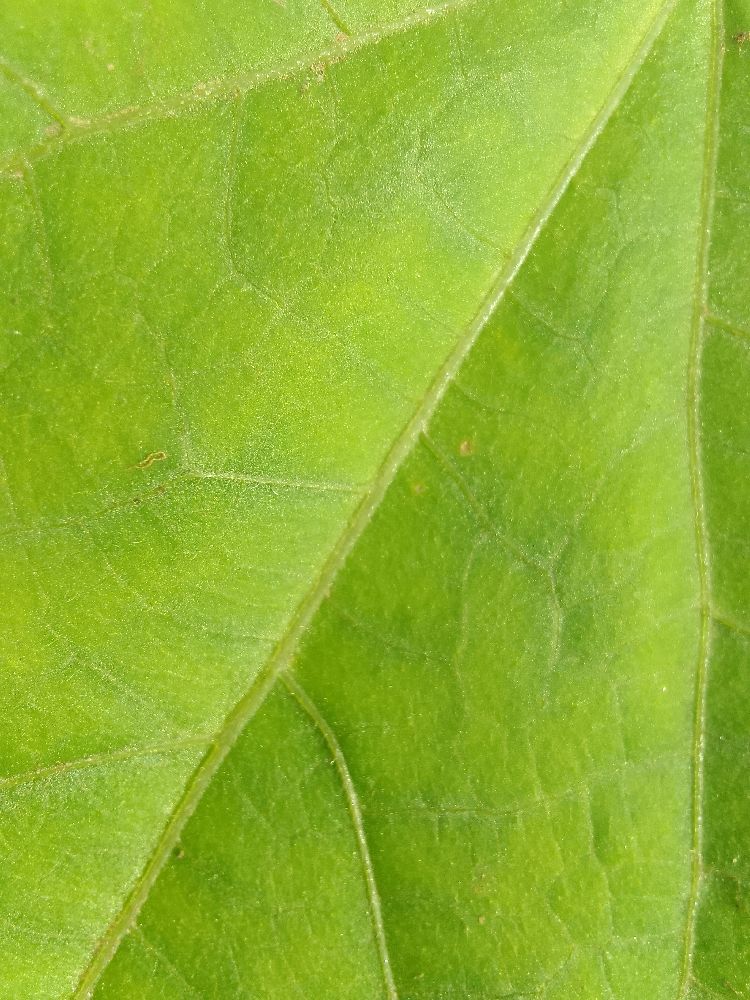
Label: healthy